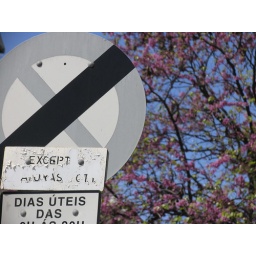
blossoming tree behind a greyed out no-parking sign in lisbon, portugal